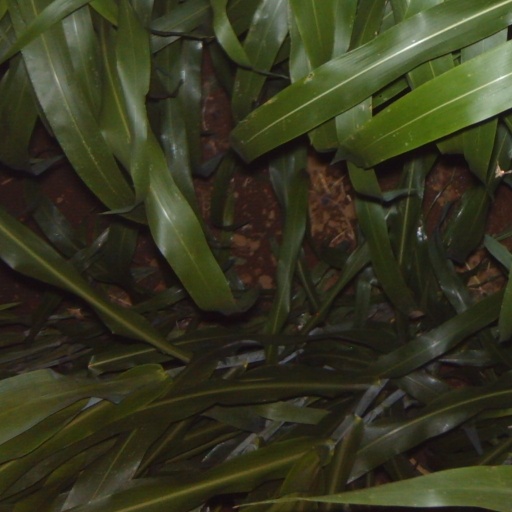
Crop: sorghum